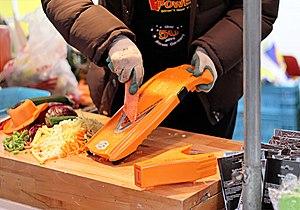
Trancheur à légumes et fruits avec lame en forme de V.